Okayama

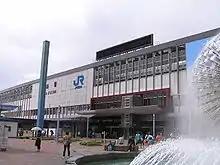
JR West Okayama Station

Okayama University, founded as a medical school in 1870 and established in 1949 as a national university, is in the city. Today, Okayama University is Okayama's largest university, with 8 faculties and seven graduate schools.